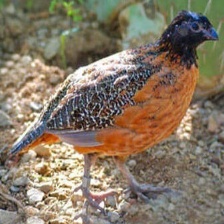
Species: MASKED BOBWHITE
Scientific name: COLINUS VIRGINIANUS RIDGWAYI
ImageNet parent category: quail